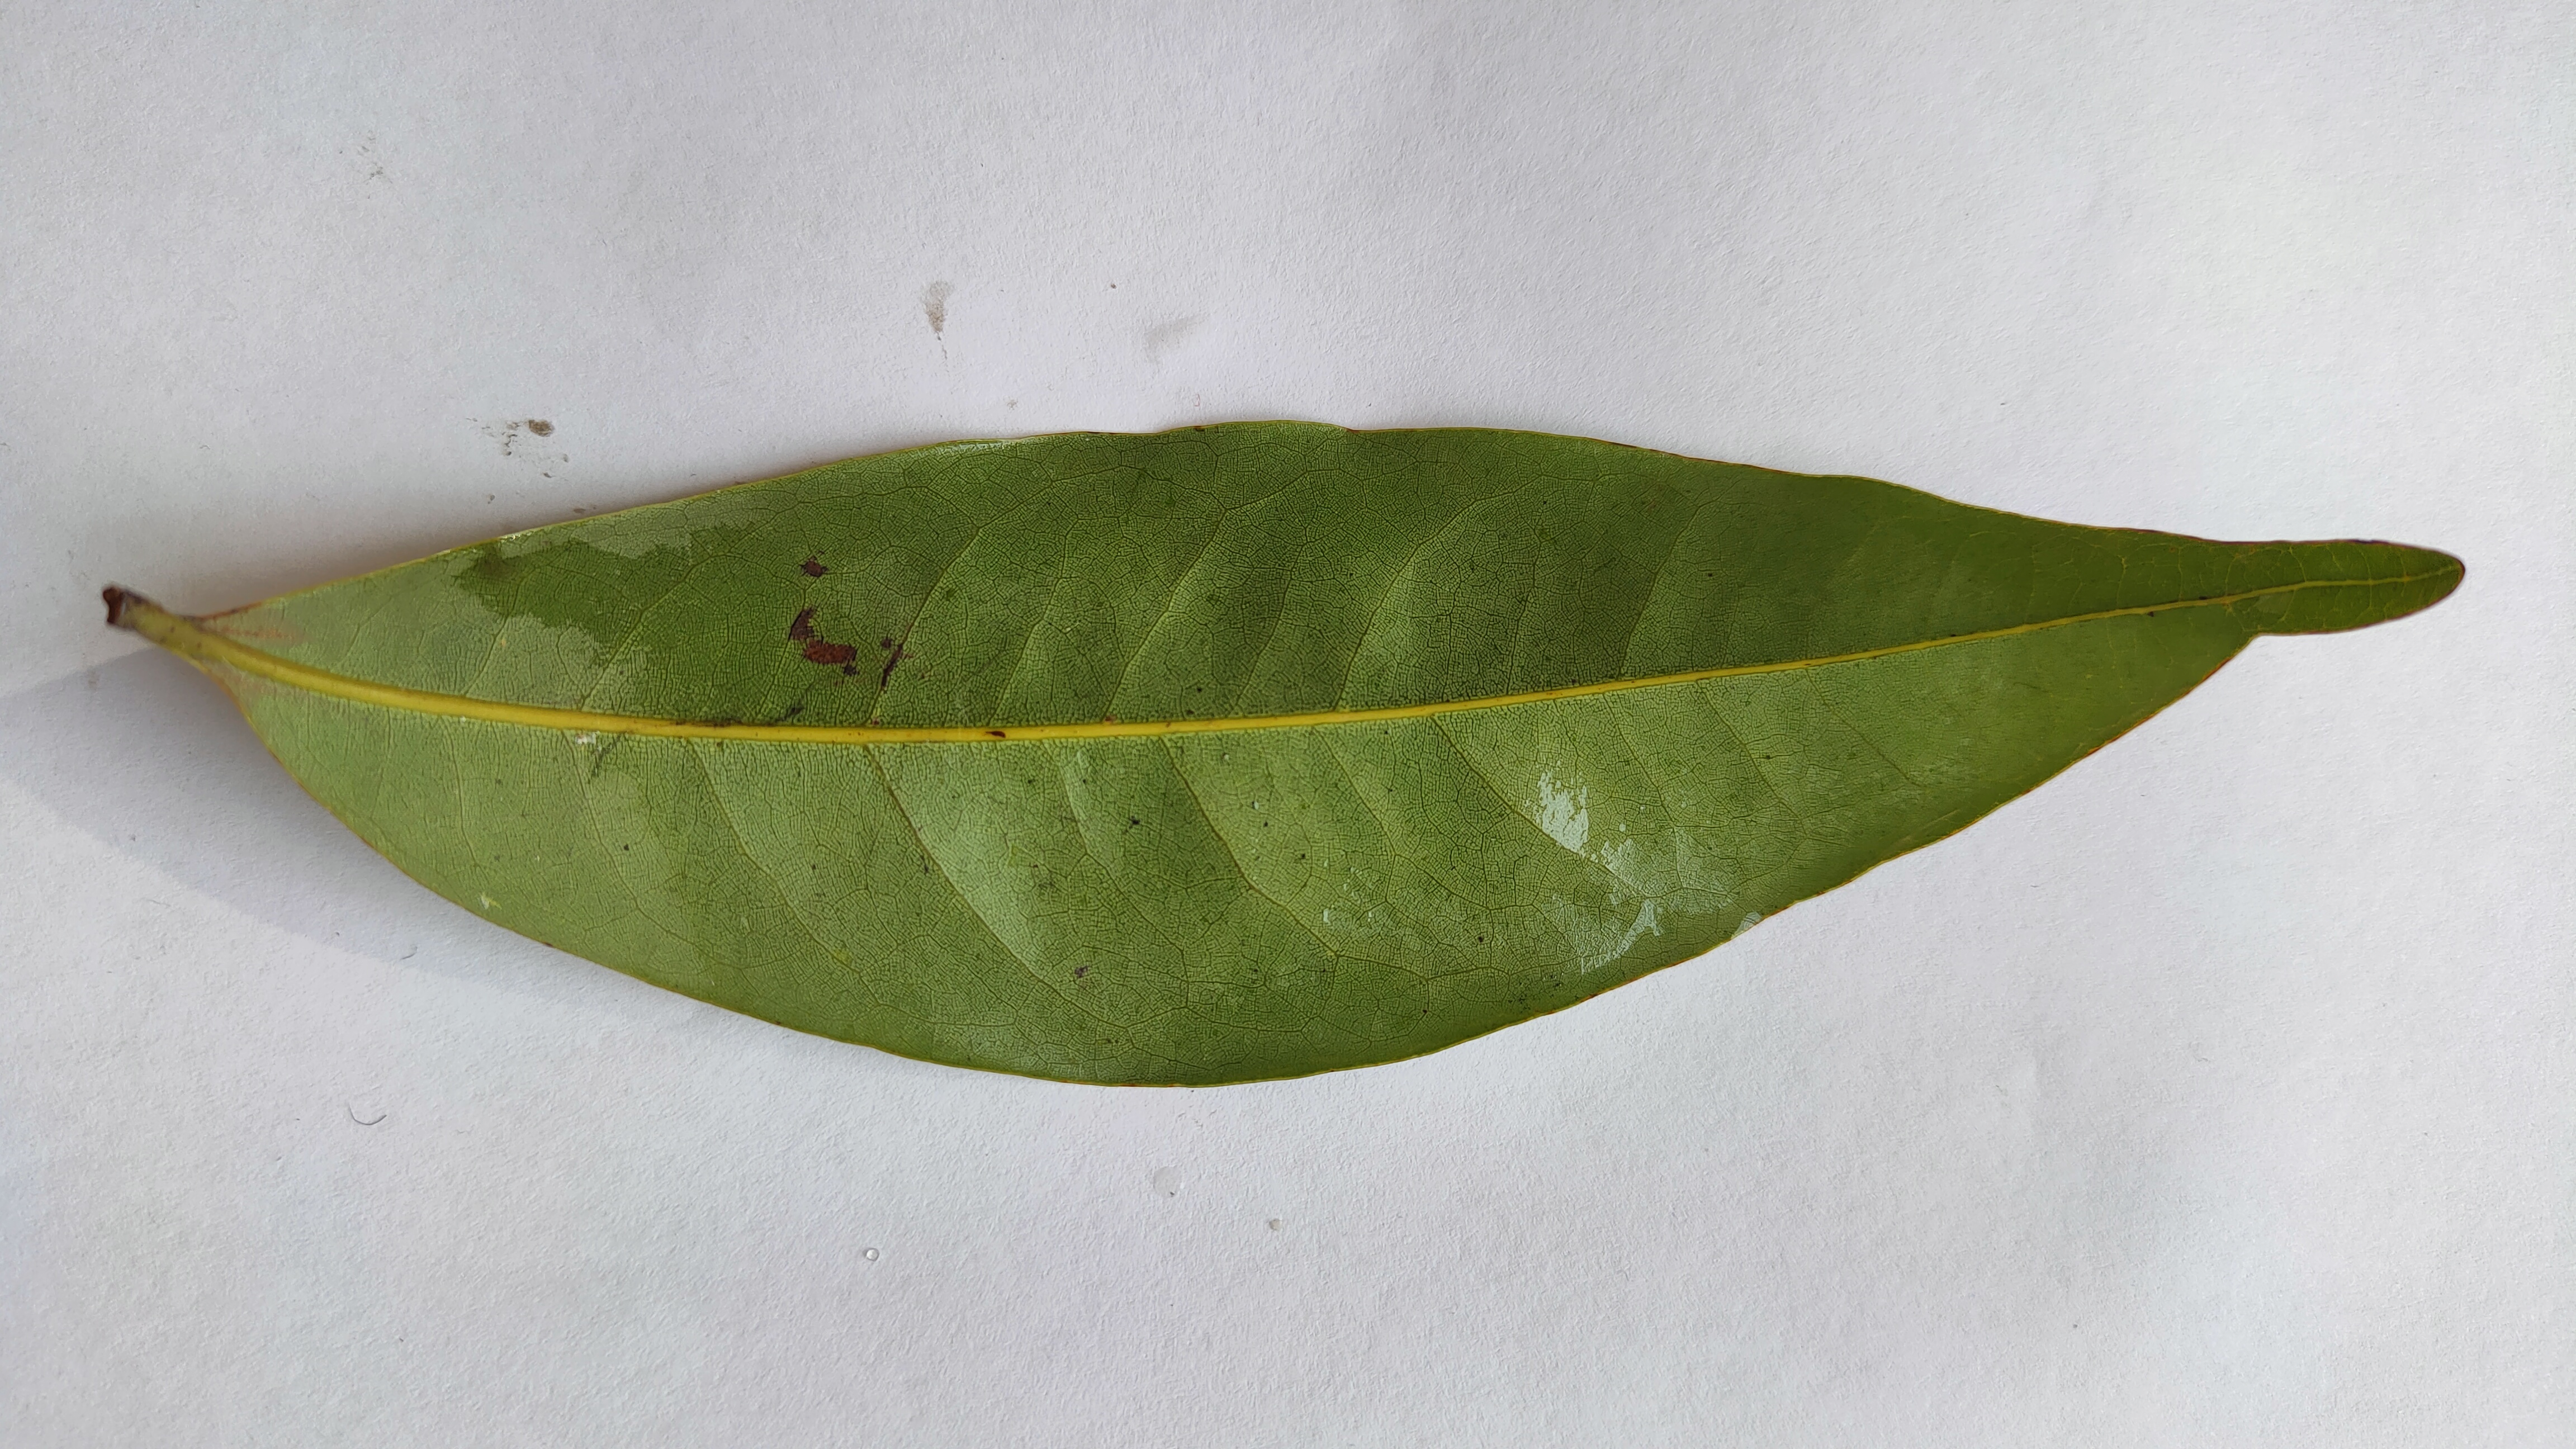
Leaf variety: Lychee